Rocío Dúrcal

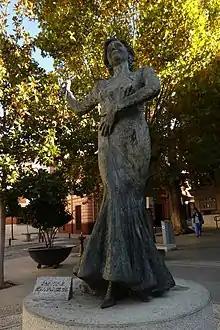
A statue in honor of Dúrcal is located in the municipality of Dúrcal, Spain.

The collaboration of Dúrcal with Juan Gabriel was interrupted by disagreements between the artists and because of problems of Juan Gabriel with his record label, so Dúrcal continued to record albums with other songwriters such as Marco Antonio Solís and Rafael Pérez Botija (who produced for her, and wrote most of the songs for, the ballads album, "Confidencias)". In 1988 she recorded the album "Como Tu Mujer" with producer Marco Antonio Solis.